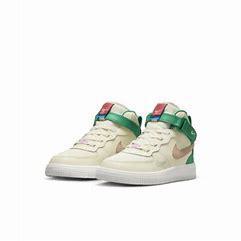
Brand: Nike
Model: Force 1 Easyon